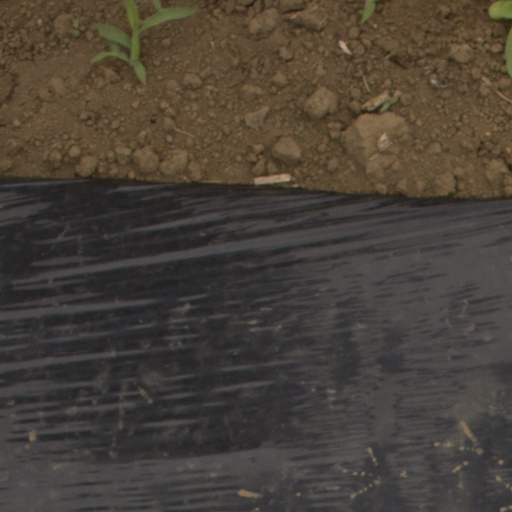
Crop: Jerusalem artichoke